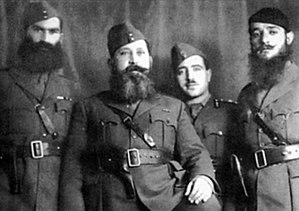
La résistance dans l'Europe occupée par les nazis englobe les différentes formes qu'a pu prendre l'opposition active à l'occupation par les forces de l'Axe et aux régimes collaborateurs au cours de la Seconde Guerre mondiale.
La résistance en Grèce pendant la Seconde Guerre mondiale se développe après l'invasion du pays et durant son occupation entre 1941 et 1944 par les puissances de l'Axe. Le combat contre les occupants se double d'un conflit entre organisations de résistance, donc la plus puissante est l'EAM-ELAS dominée par le Parti communiste de Grèce. Le contexte grec débouche, après la libération du pays, à une situation politique explosive, qui dégénère en guerre civile en 1946. Le terme utilisé en grec pour désigner l'ensemble des mouvements de résistance grecs est Εθνική Αντίσταση.
La Grèce a participé à la Seconde Guerre mondiale du 28 octobre 1940 au 9 mai 1945, du côté allié et sur différents champs de bataille y compris hors de Grèce ; son territoire continental était intégralement libéré fin-novembre 1944 mais des escarmouches avec les garnisons allemandes isolées et assiégées dans certaines îles dont la Crète, se sont produites jusqu'après la capitulation allemande.